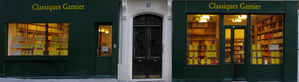
Librairie des éditions Classiques Garnier au 6 rue de la Sorbonne à Paris.
Classique G est une maison d'édition française, fondée en 1833 sous le nom de Garnier Frères, qui publie des œuvres de référence en littérature et en sciences humaines plus connue sous le nom de : Éditions Classiques Garnier.